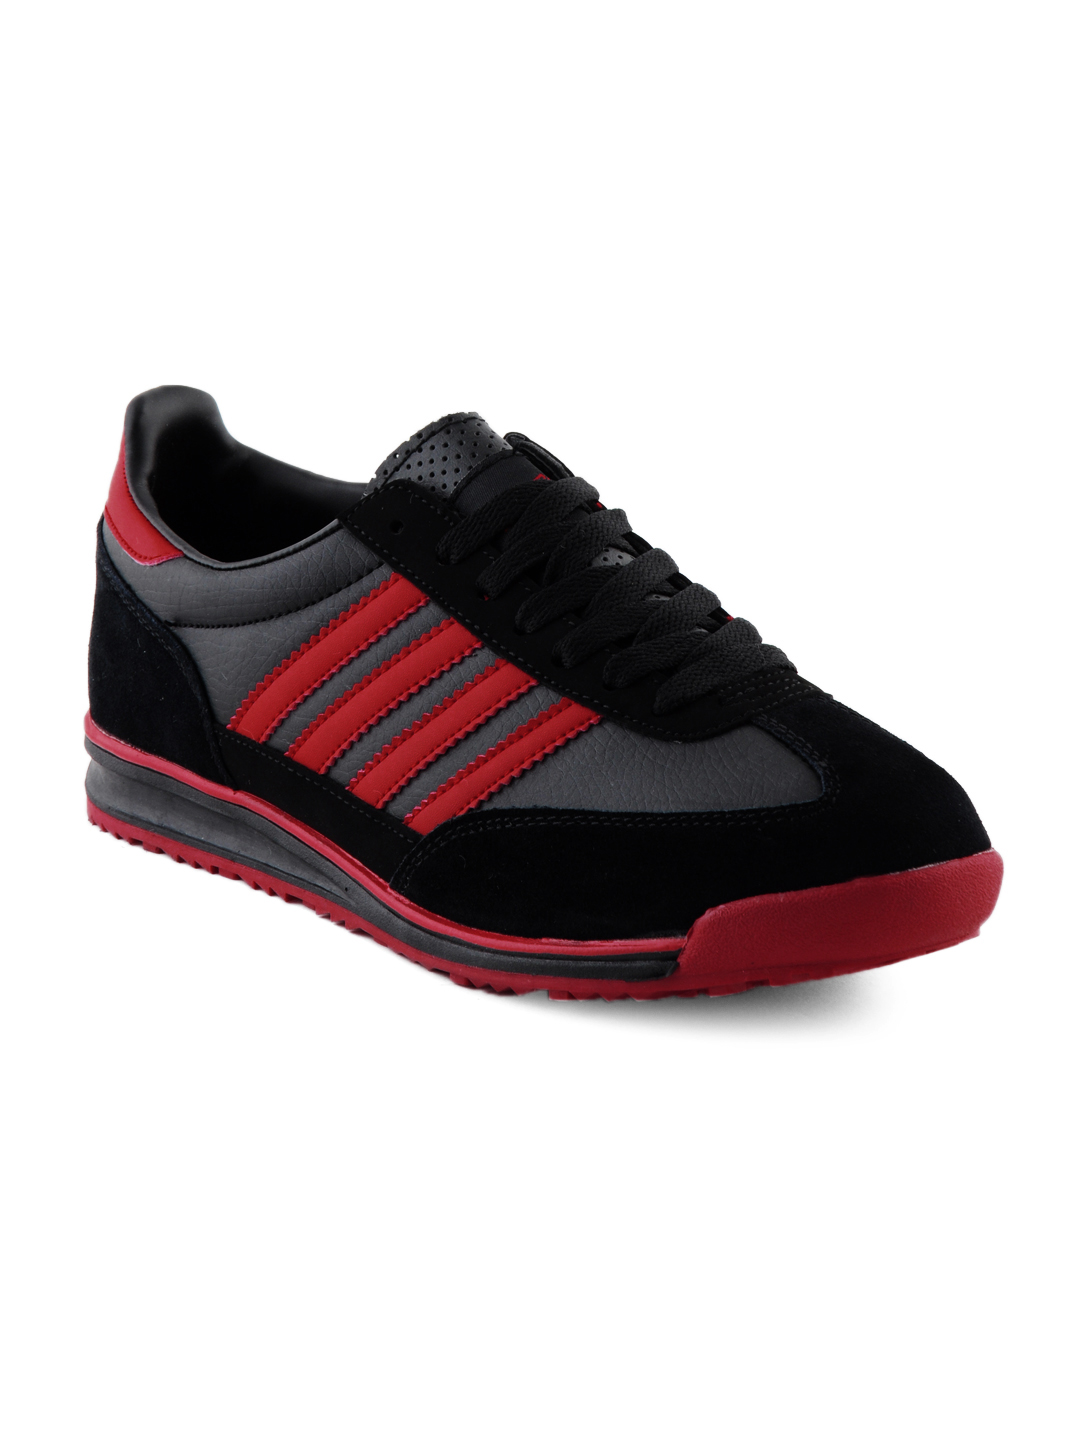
Numero Uno Men Black Casual Shoes
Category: Footwear / Shoes / Casual Shoes
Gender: Men
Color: Black
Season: Summer 2012
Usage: Casual